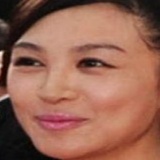
diễn viên Lý Phi Nhi